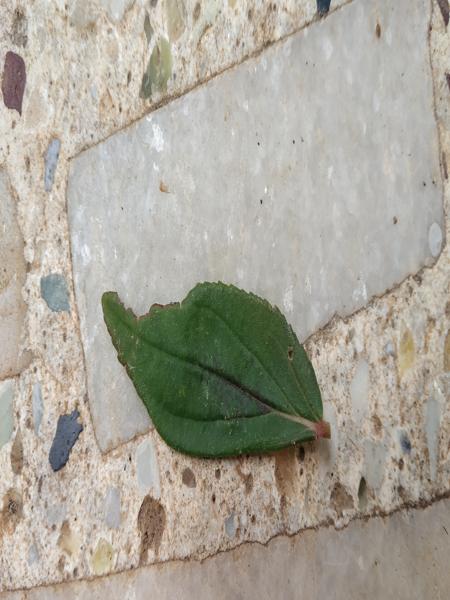
Plant: Astma_weed